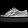
Label: Sneaker